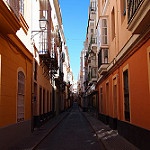
Label: street